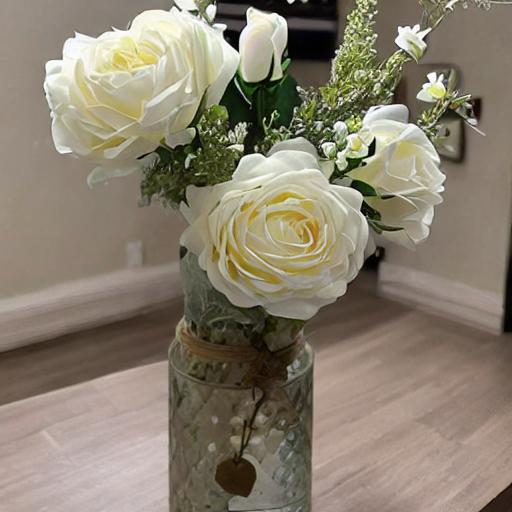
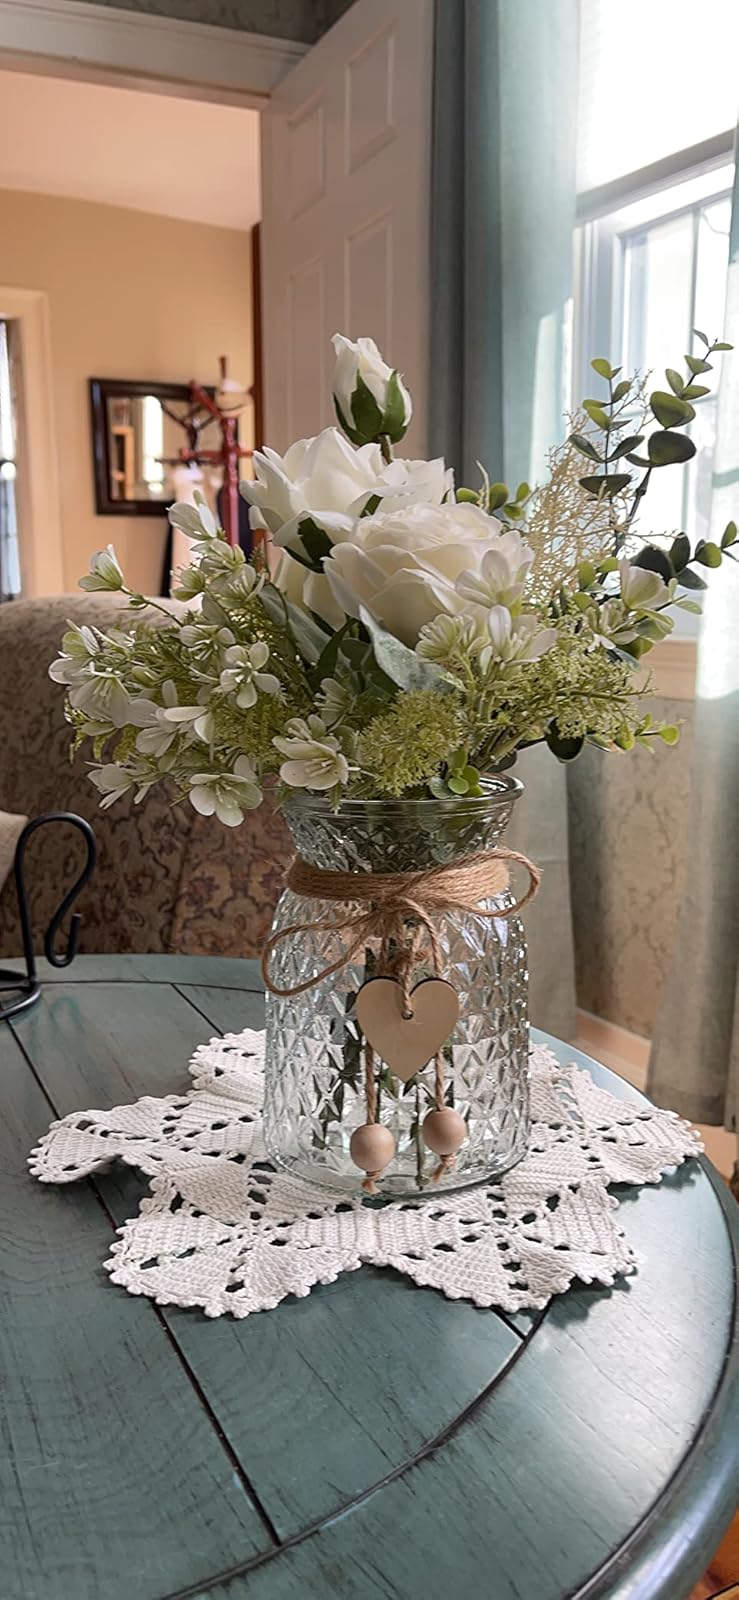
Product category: vase
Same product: no